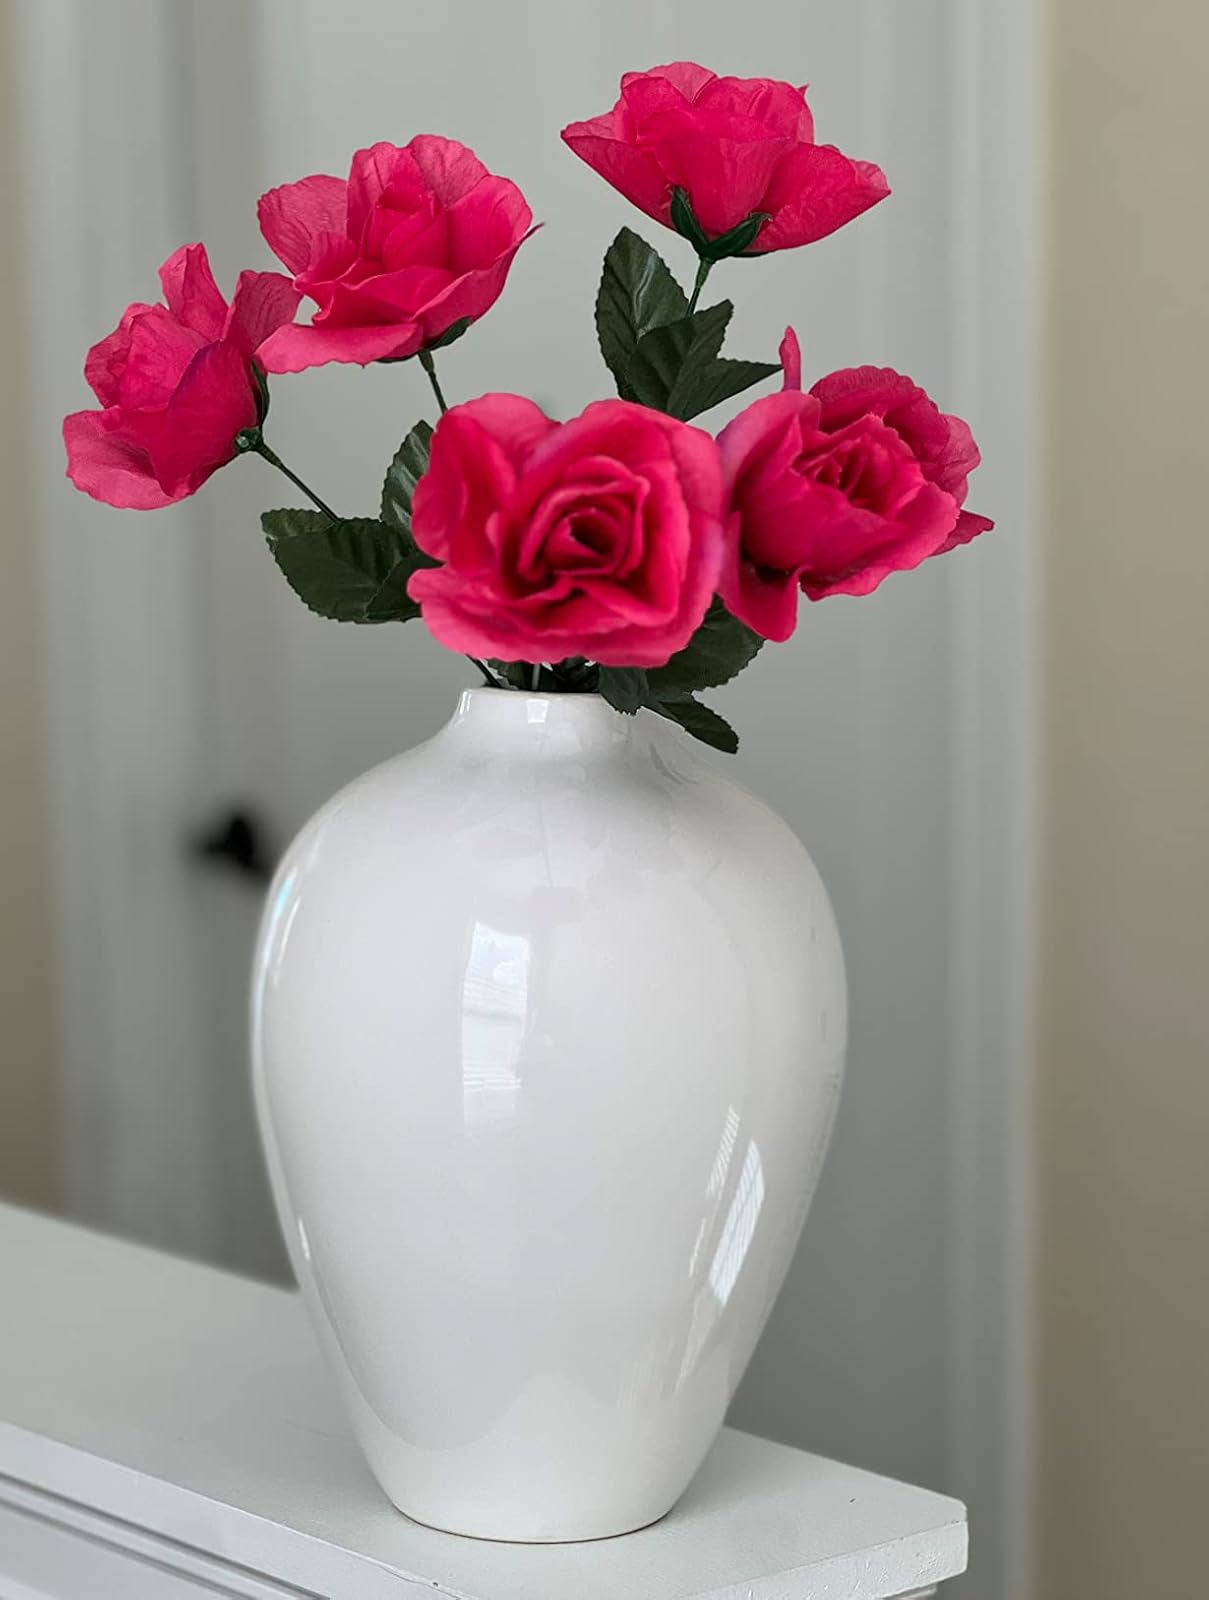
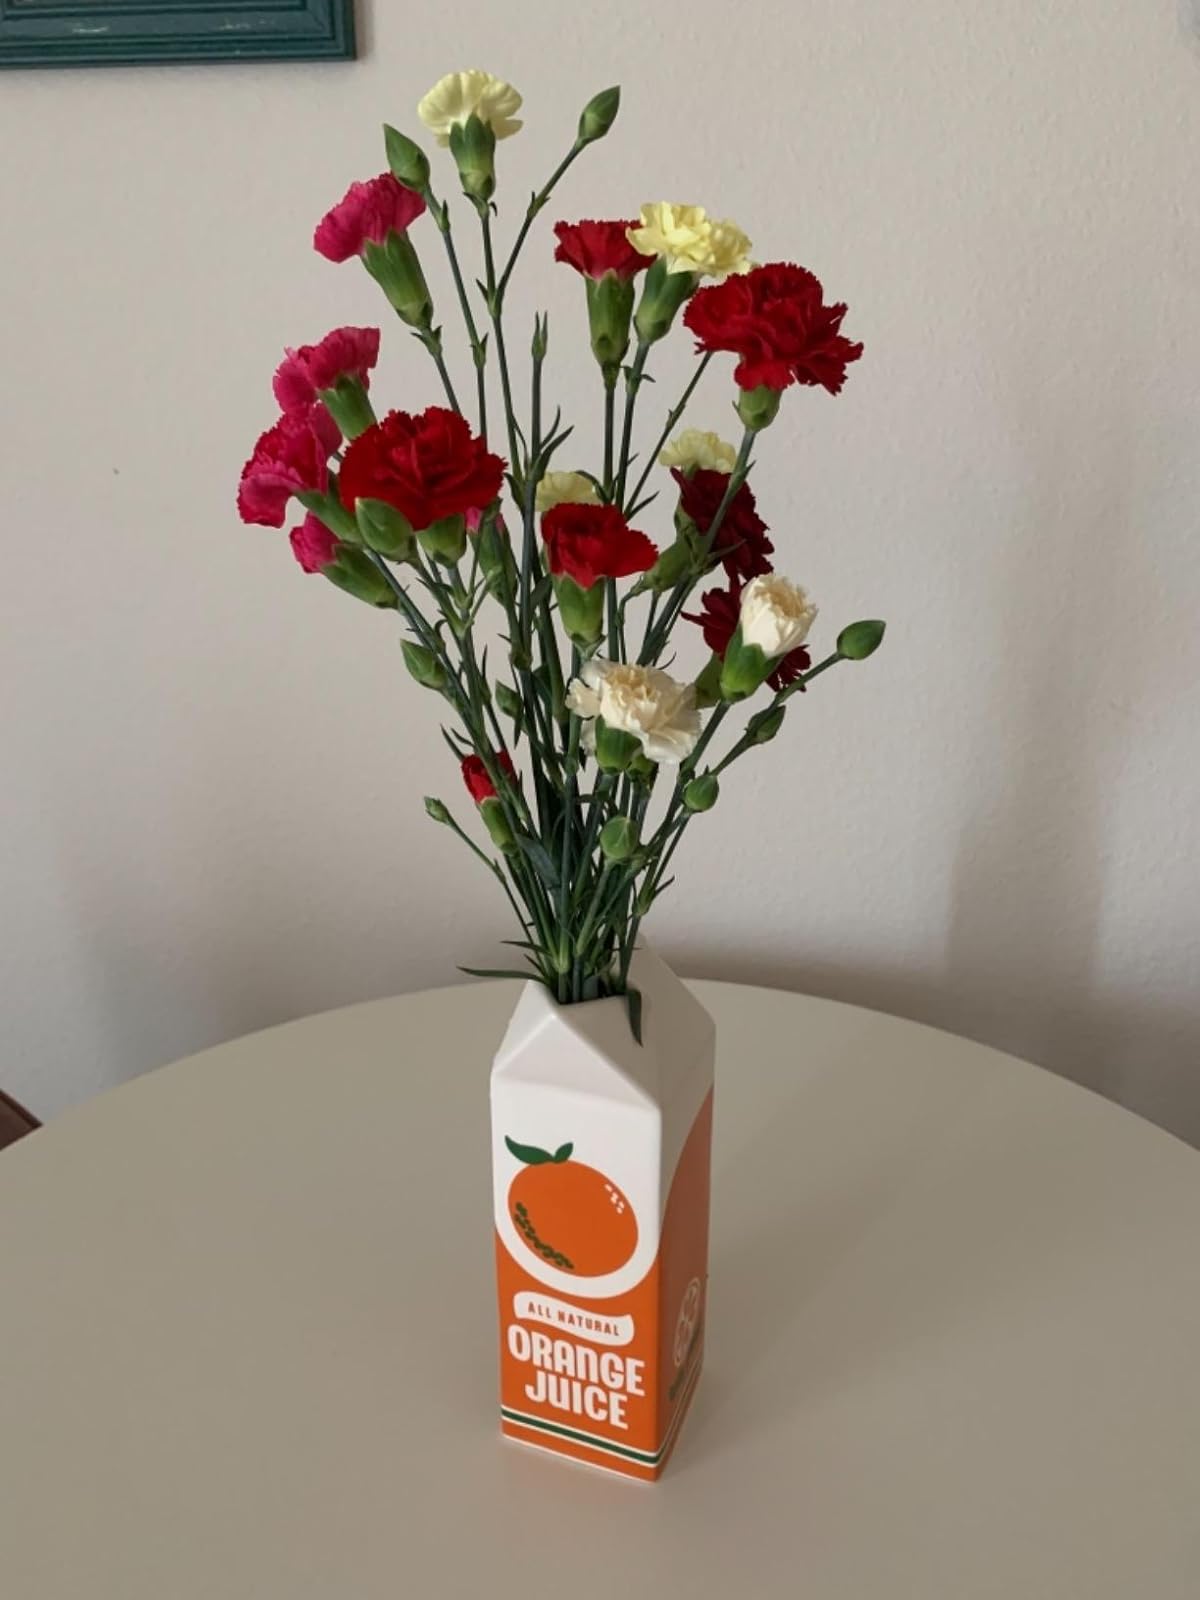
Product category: vase
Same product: no